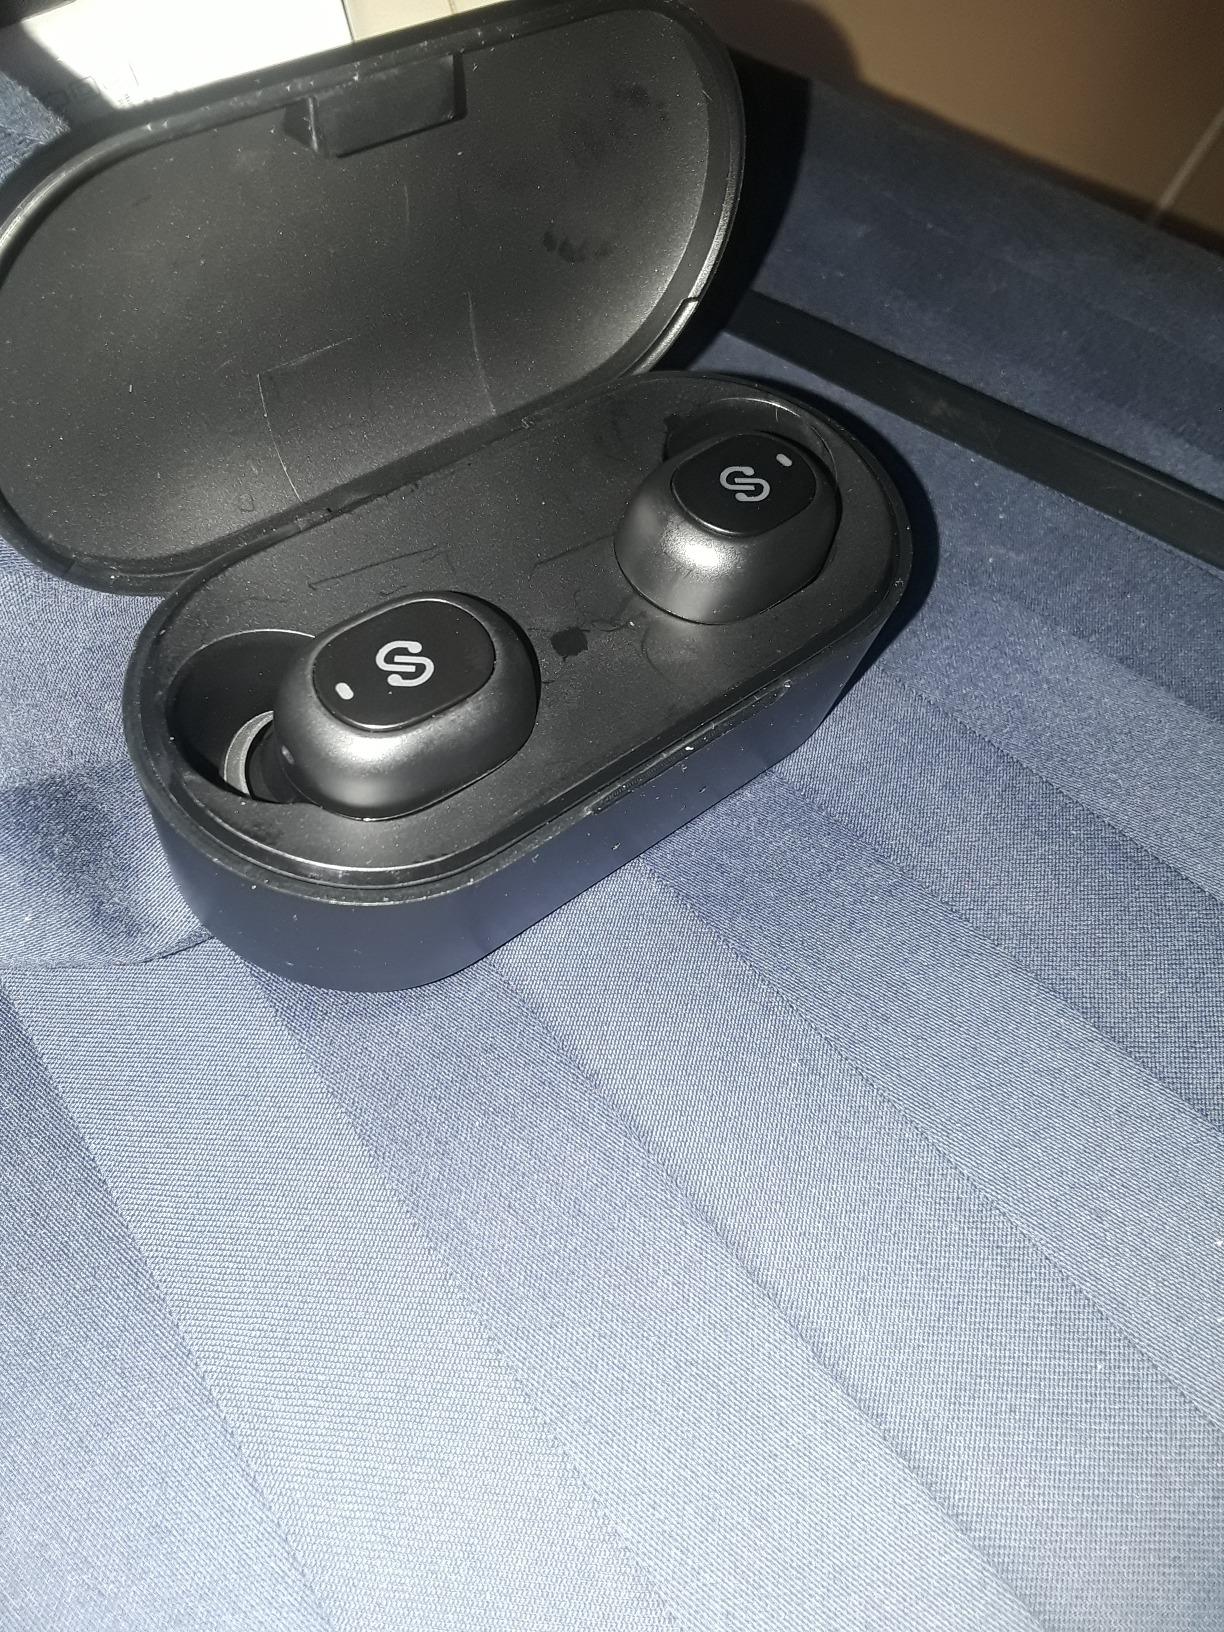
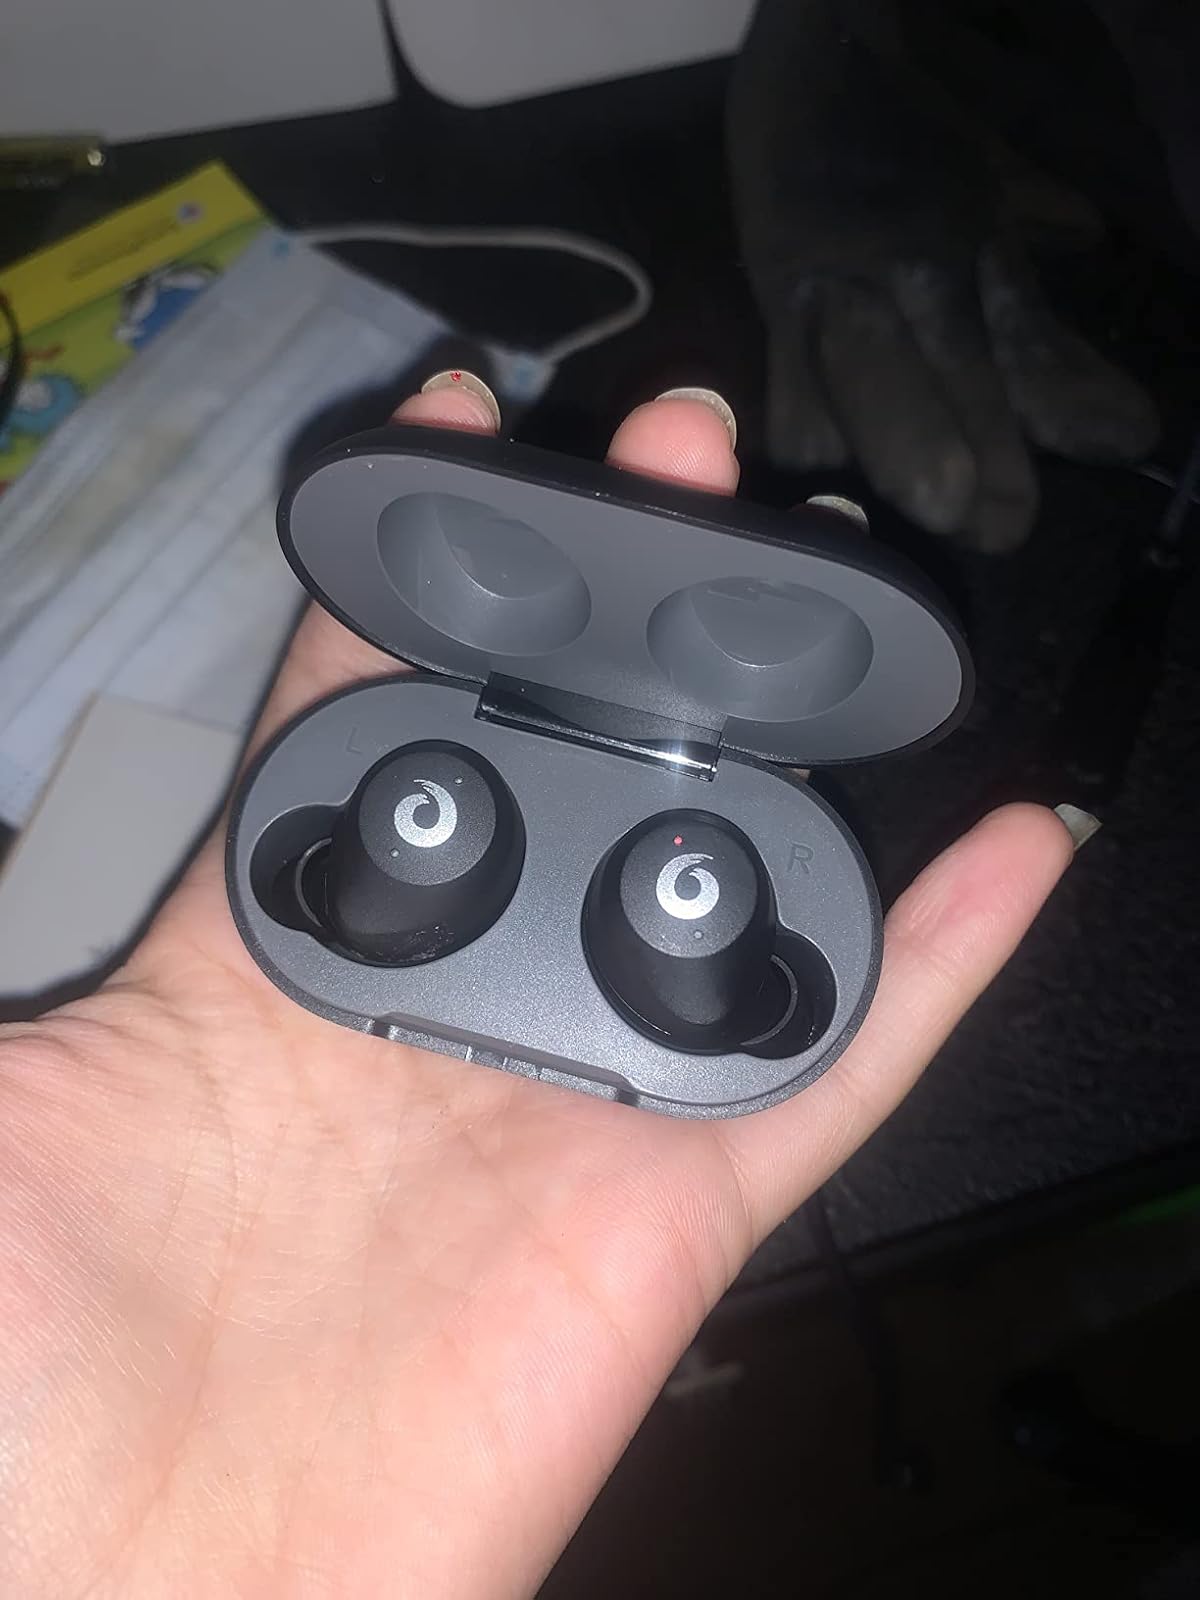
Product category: earbuds
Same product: no